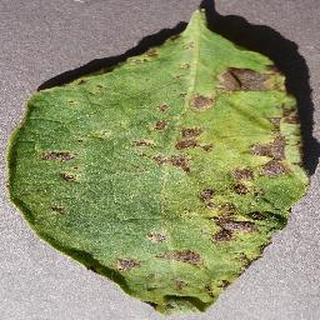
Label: potato_early_blight